Chainsaw

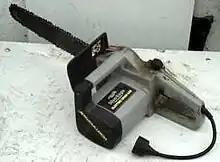
Electric chainsaw

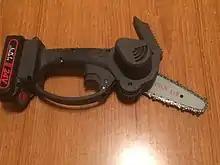
A cordless 4 inch chainsaw commonly known as a "Ripper"

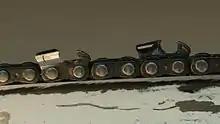
The cutting chain seen here features the popular chipper-teeth style of cutting blades.

One of the earliest patents for an "endless chain saw" comprising a chain of links carrying saw teeth was granted to Frederick L. Magaw of Flatlands, New York in 1883, apparently for the purpose of producing boards by stretching the chain between grooved drums. A later patent incorporating a guide frame was granted to Samuel J. Bens of San Francisco on January 17, 1905, his intent being to fell giant redwoods. The first portable chainsaw was developed and patented in 1918 by Canadian millwright James Shand. After he allowed his rights to lapse in 1930, his invention was further developed by what became the German company Festo in 1933. The company, now operating as Festool, produces portable power tools. Other important contributors to the modern chainsaw are Joseph Buford Cox and Andreas Stihl; the latter patented and developed an electric chainsaw for use on log bucking sites in 1926 and a gasoline-powered chainsaw in 1929, and founded a company to mass-produce them. In 1927, Emil Lerp, the founder of Dolmar, developed the world's first gasoline-powered chainsaw and mass-produced them.